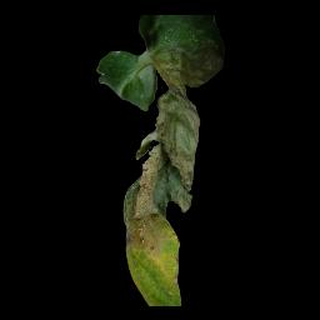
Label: tomato_late_blight